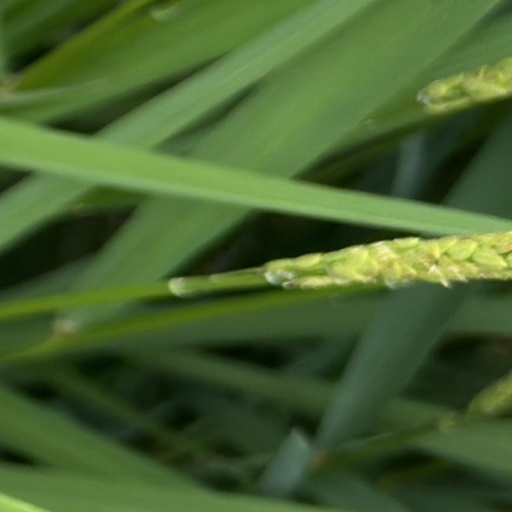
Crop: rice